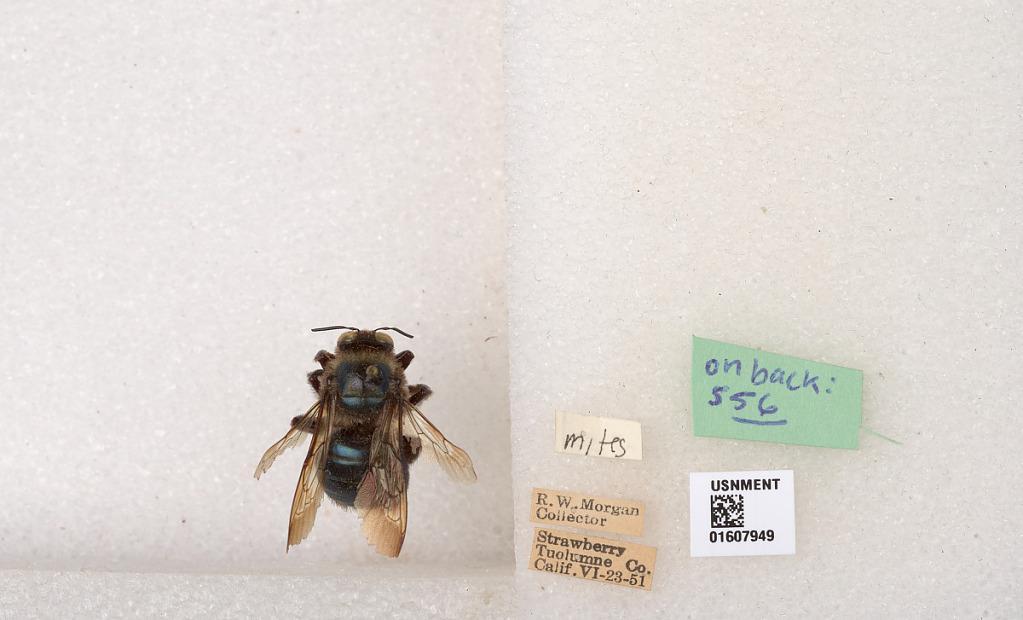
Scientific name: Xylocopa (Xylocopoides) californica californica Cresson
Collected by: R. Morgan
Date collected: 1951-6-23
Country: United States
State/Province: California
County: Tuolumne
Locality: Strawberry
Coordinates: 38.1983, -120.009